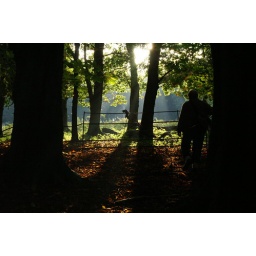
That's my dad standing in a disused pig pen (we assumed) in Ashridge woods near Berkhamsted in Hertfordshire, Autumn 2006.